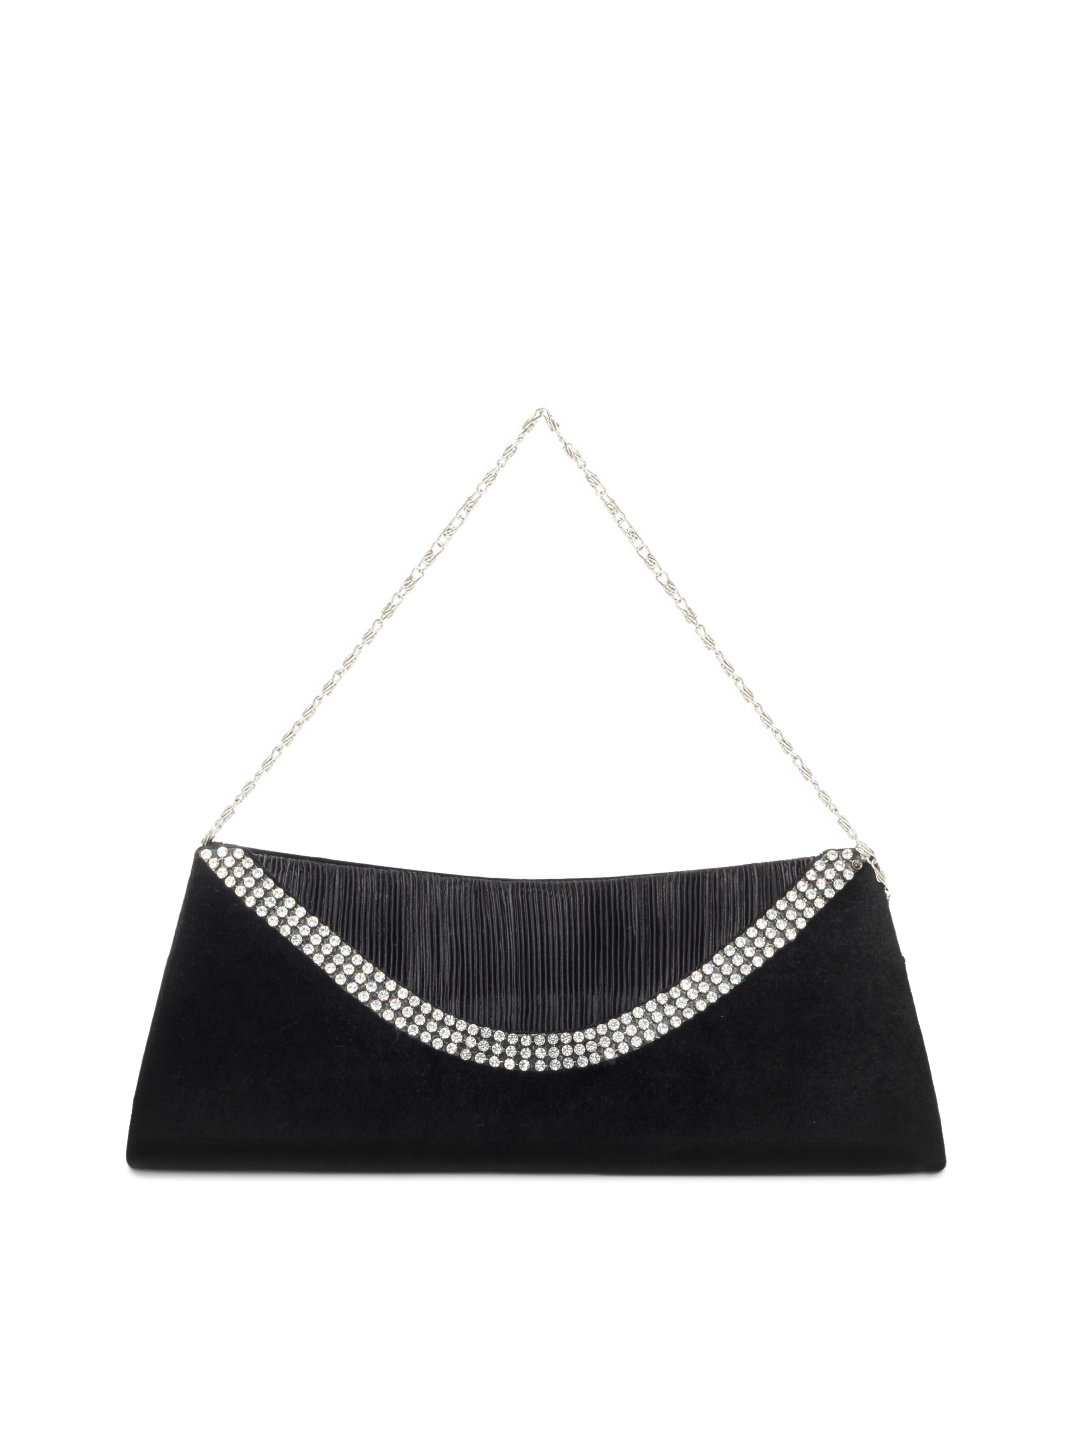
Rocia Women Black Clutch
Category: Accessories / Bags / Clutches
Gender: Women
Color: Black
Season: Summer 2012
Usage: Casual